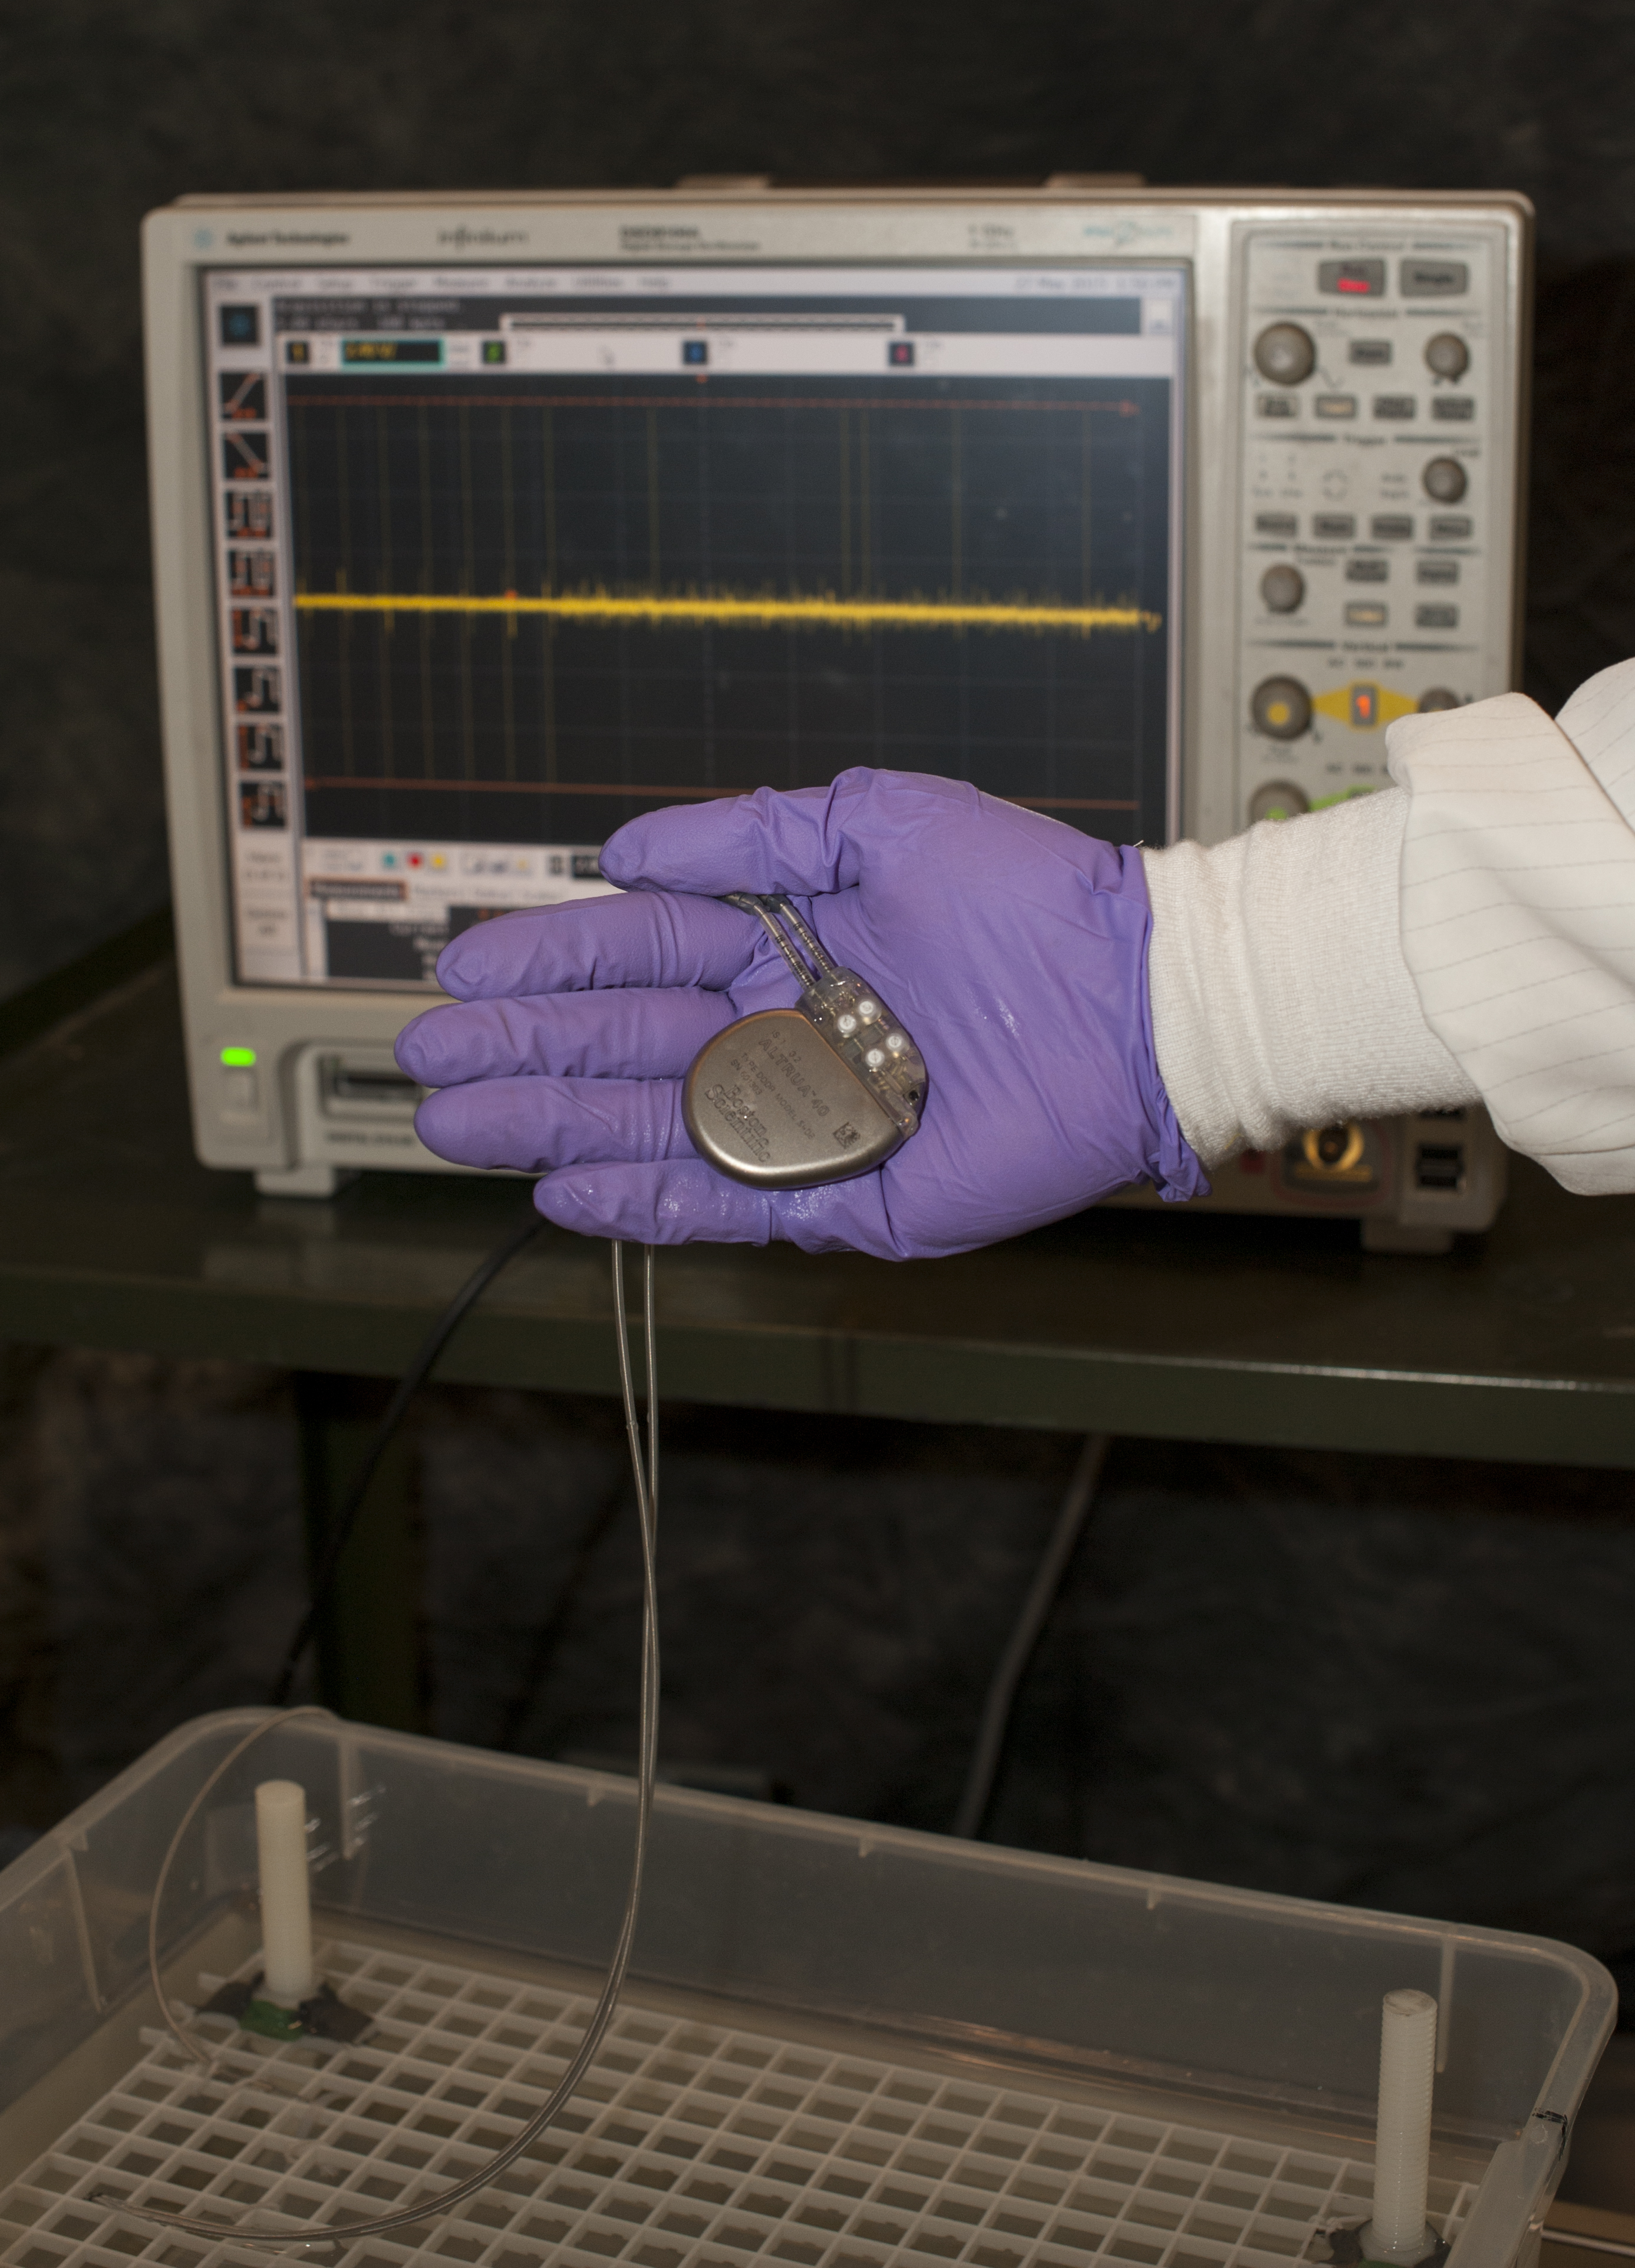
Electromagnetic compatibility (EMC) testing of an implantable cardiac pacemaker with a Radiofrequency Identification (RFID) interrogator/reader. This photo is free of all copyright restrictions and available for use and redistribution without permission. Credit to the U.S. Food and Drug Administration is
Specialty: cardiology
Anatomy: chest/thorax